Port of Hueneme

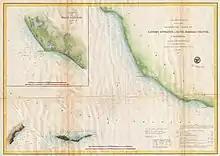
1857 U.S. Coast Survey Map has inset of Point Hueneme before the harbor was built

European immigrants began farming on the Oxnard Plain in the 1860s but the area was isolated due to the difficult overland routes. Thomas R. Bard chose Point Hueneme as the site of a wharf to take advantage of the naturally occurring depth of a submarine canyon. The extra depth meant there was less surge while the boats were loading or unloading than there would be at other locations. Before the construction of a in 1872, goods had been shuttled through the surf zone to reach offshore vessels. Hueneme soon became the largest grain-shipping port south of San Francisco and the wharf was extended to in 1897.